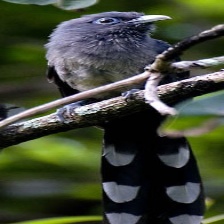
Species: BLUE MALKOHA
Scientific name: CEUTHMOCHARES AEREUS